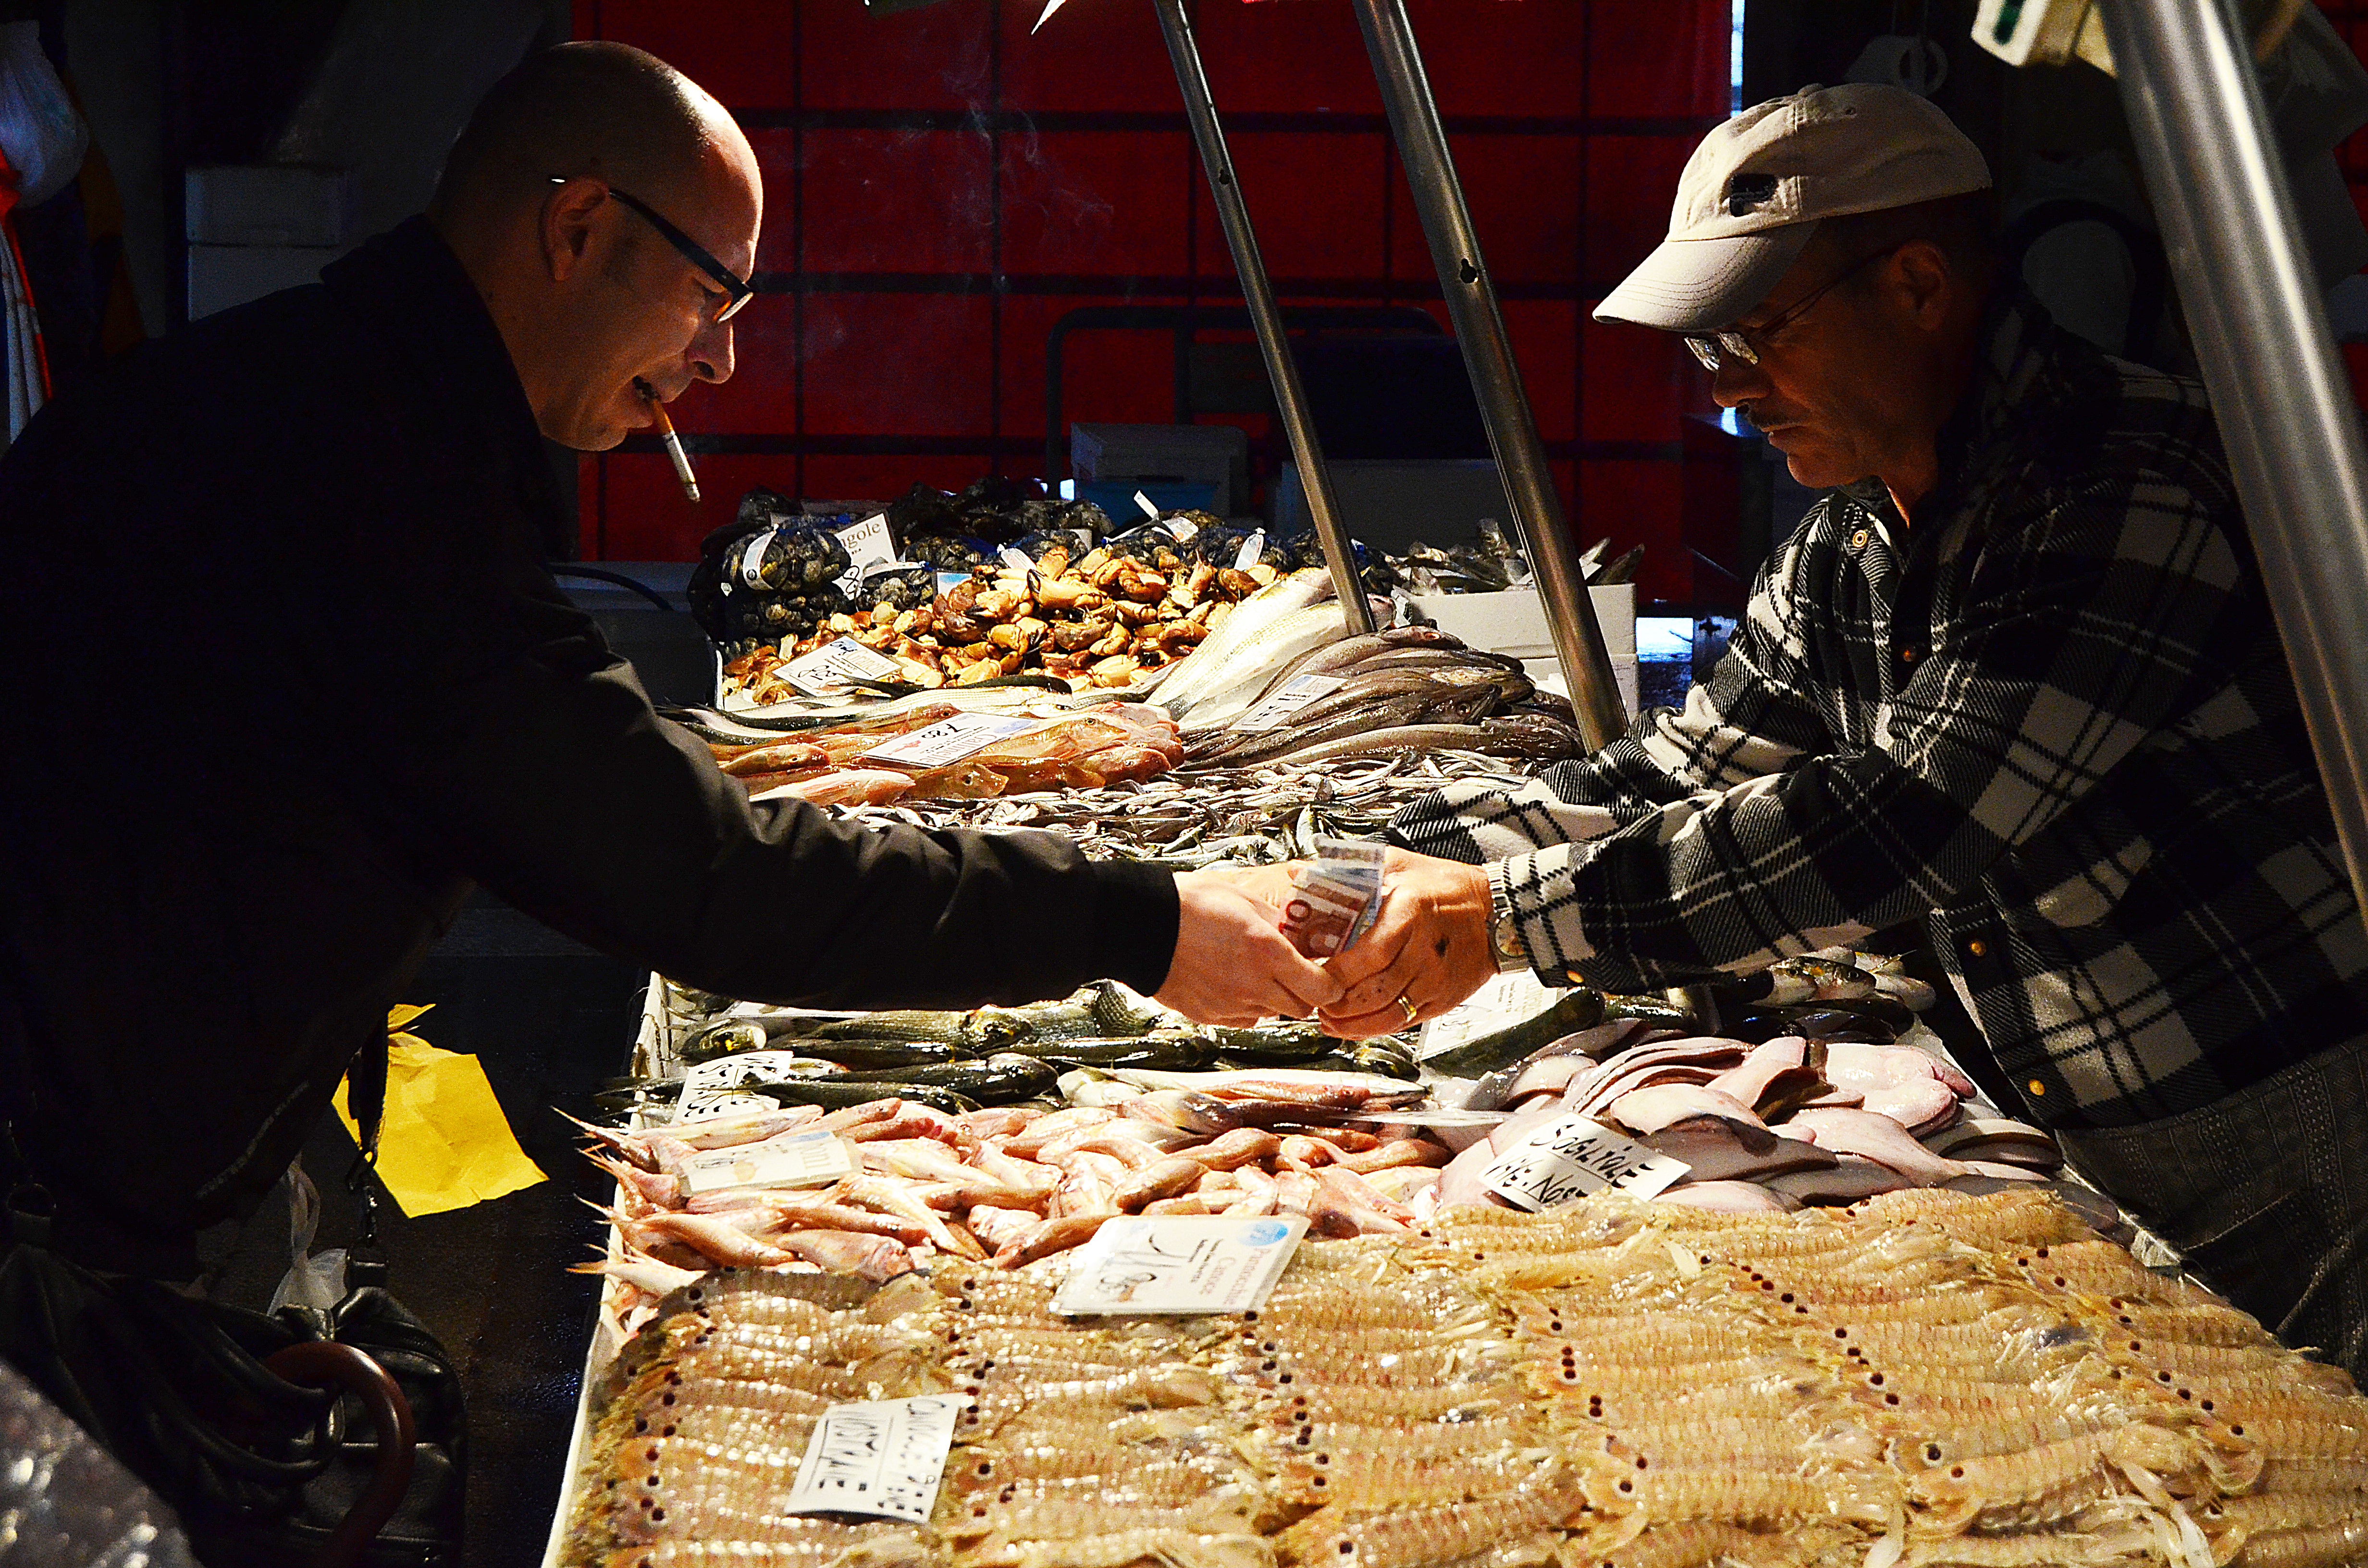
people, shop, dish, food, vendor, seafood, italy, market, venice, fish, cigarette, trade, smoker, the counter, the seller